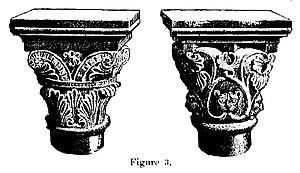
Le Donjon de Courmenant, ses origines, ses seigneurs et possesseurs, son musée
Le Donjon de Courmenant est situé dans l'ouest du département de la Sarthe, sur le territoire de la commune de Rouez, à six kilomètres au sud de Sillé-le-Guillaume.